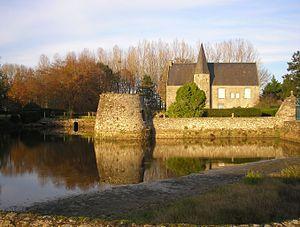
Joué-du-Bois (Normandie, France). Le manoir.
Joué-du-Bois est une commune française, située dans le département de l'Orne en région Normandie, peuplée de 422 habitants.
Cet article recense les monuments historiques de l'Orne, en France.
Le manoir de Joué-du-Bois est un édifice situé à Joué-du-Bois, en France.